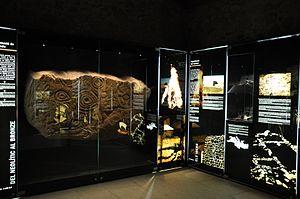
Cette liste non exhaustive recense les principaux sites mégalithiques en Catalogne, en Espagne.
Le Musée ethnologique du Montseny est un musée ethnologique situé à Arbúcies.